Main Line (Atlantic Coast Line Railroad)

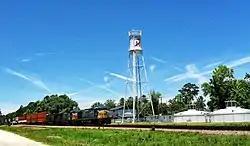
CSX train passing through Hilliard, Florida on the former ACL main line

In 1980, the Seaboard Coast Line's parent company merged with the Chessie System, creating the CSX Corporation. The CSX Corporation initially operated the Chessie and Seaboard Systems separately until 1986, when they were merged into CSX Transportation.